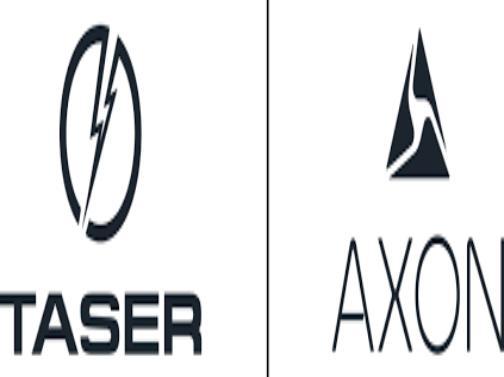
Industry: Others